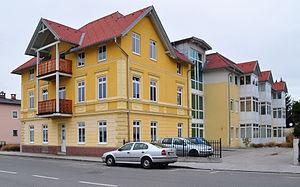
Ingeborg Bachmann, née le 25 juin 1926 à Klagenfurt, en Carinthie, et morte le 17 octobre 1973 à Rome, est une poétesse, nouvelliste et romancière autrichienne.